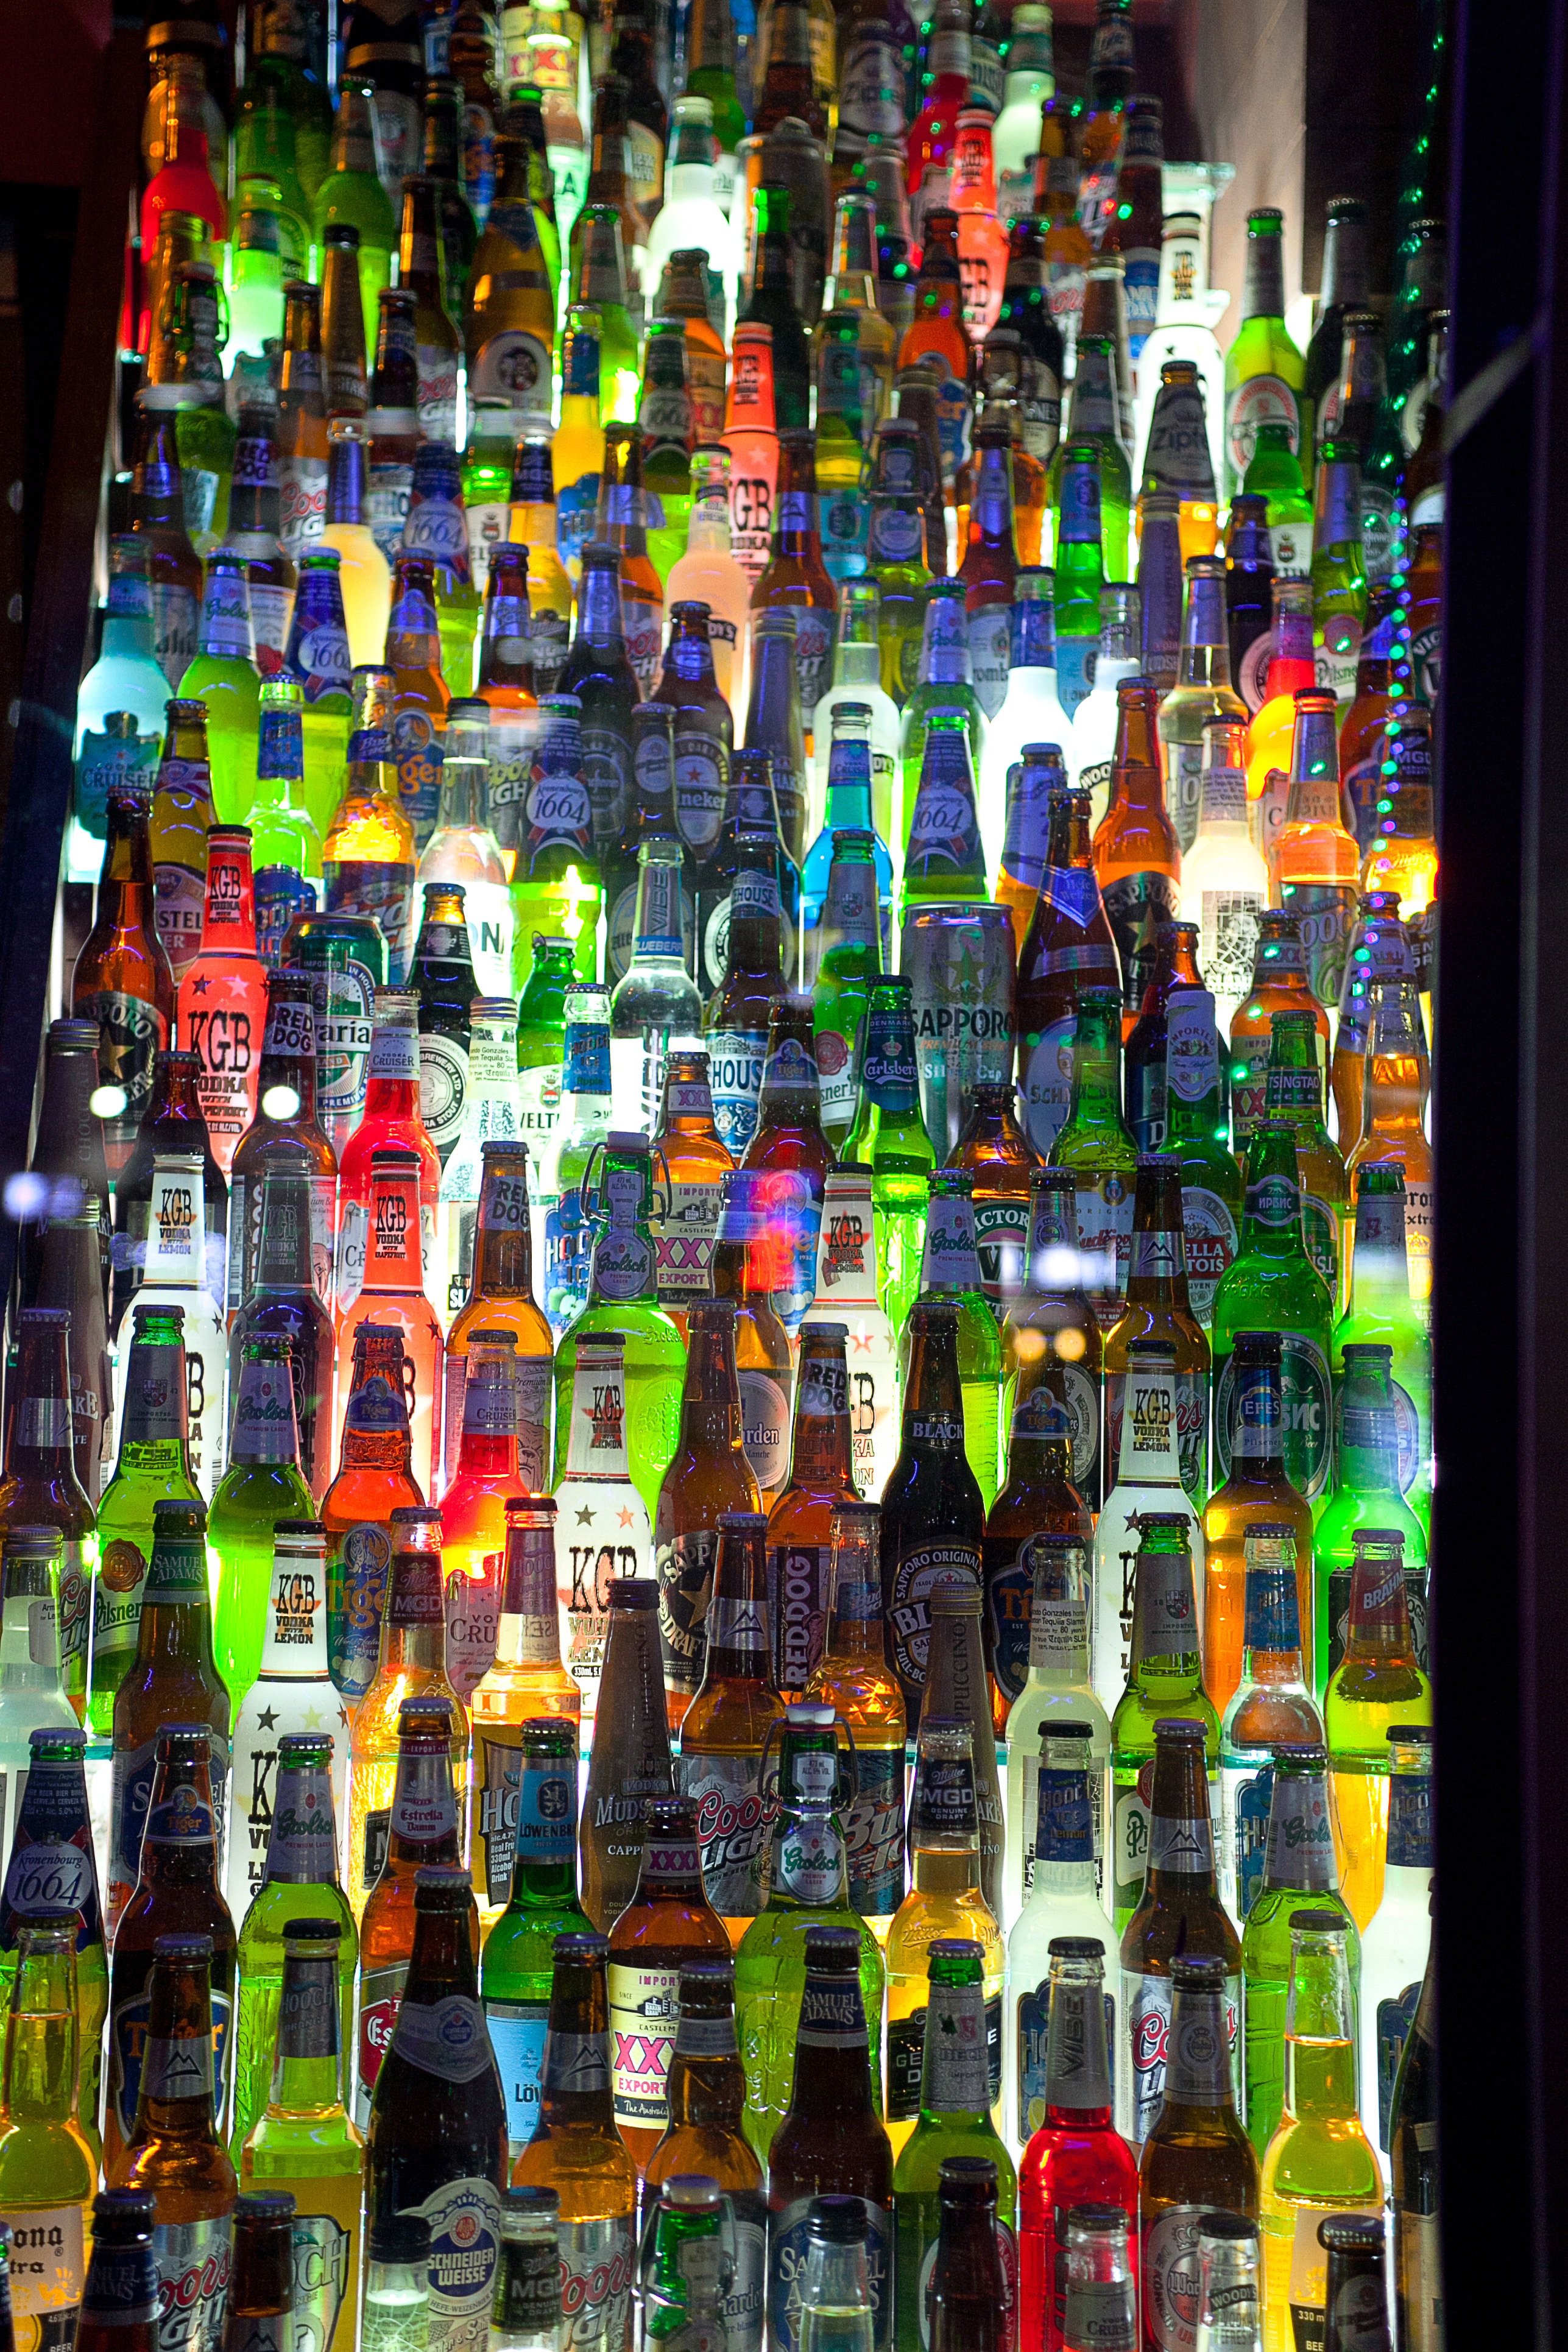
color, bazaar, metropolis